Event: Typhoon Ruby
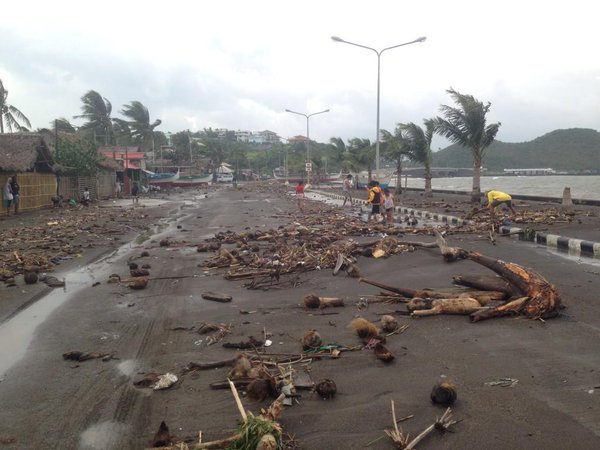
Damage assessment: damage